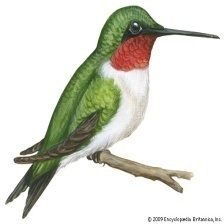
Species: RUBY THROATED HUMMINGBIRD
Scientific name: ARCHILOCHUS COLUBRIS
ImageNet parent category: hummingbird